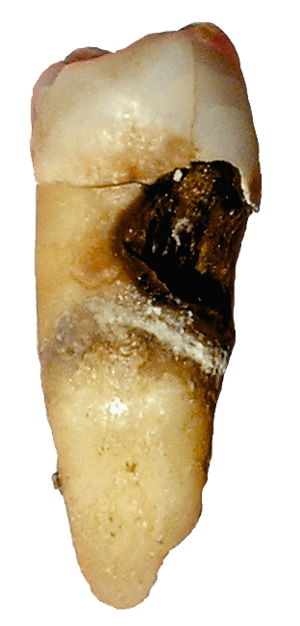
L'émail est la partie externe de la couronne des dents. Cette substance, qui recouvre la dentine, est la plus dure et la plus minéralisée de l'organisme. Avec la dentine, le cément et la pulpe dentaire, il constitue un des quatre principaux tissus qui constituent la dent. Il est la structure dentaire normalement visible, supporté par une couche sous-jacente de dentine. Il est composé à 96 % de matière minérale, le reste étant composé d'eau et de matière organique. Sa partie minérale est principalement composée d'un réseau de cristaux d'hydroxyapatite de calcium. Le fort pourcentage de minéraux dans l'émail est responsable non seulement de sa force et de sa dureté supérieure au tissu osseux, mais aussi de sa friabilité. La dentine, qui est moins minéralisée et moins friable, est indispensable comme support et compense les faiblesses de l'émail.
La carie dentaire, ou juste carie, maladie infectieuse de la dent, est une lésion de l'émail, de la dentine, et/ou du pulpe/cément. Elle est très souvent noire et forme un creux dans la dent.